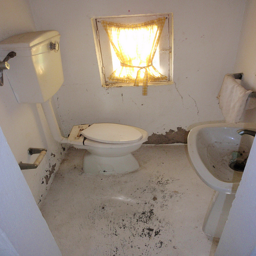
A bathroom that has a tank far from the toilet and needs renovation.
The dingy bathroom has a broken toilet and a dirty sink.
a bathroom that is shambles and needs to be remodeled
A dilapidated bathroom filled with filth and decay.
Damaged bathroom with a toilet, sink, and damaged window.